Kaiserstuhl OW railway station

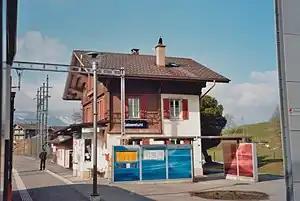
The station building in 2012

Kaiserstuhl OW railway station is a Swiss railway station on the Brünig line, owned by the Zentralbahn, that links Interlaken and Lucerne. The station is located by the hamlet of Kaiserstuhl, in the municipality of Lungern and the canton of Obwalden.